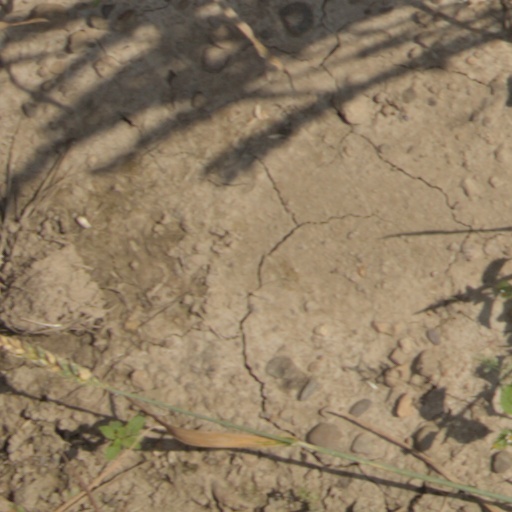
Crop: wheat